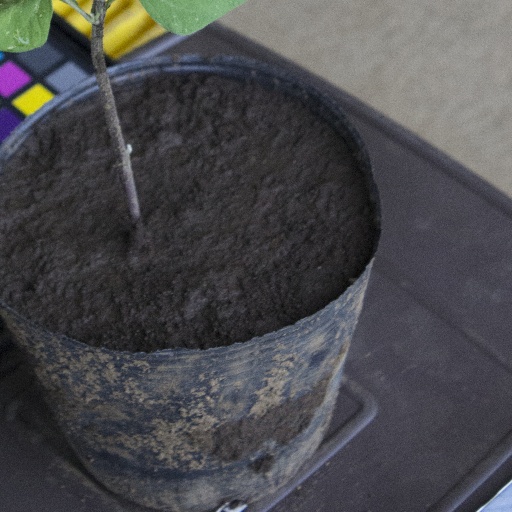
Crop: soybean